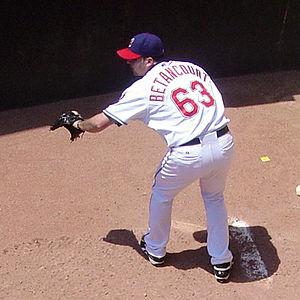
Rafael José Betancourt est un lanceur de relève droitier de la Ligue majeure de baseball qui est présentement agent libre.